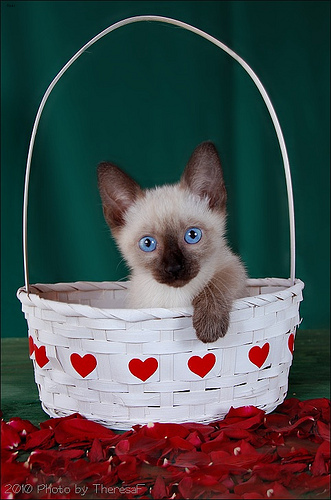
Animal: cat
Breed: siamese